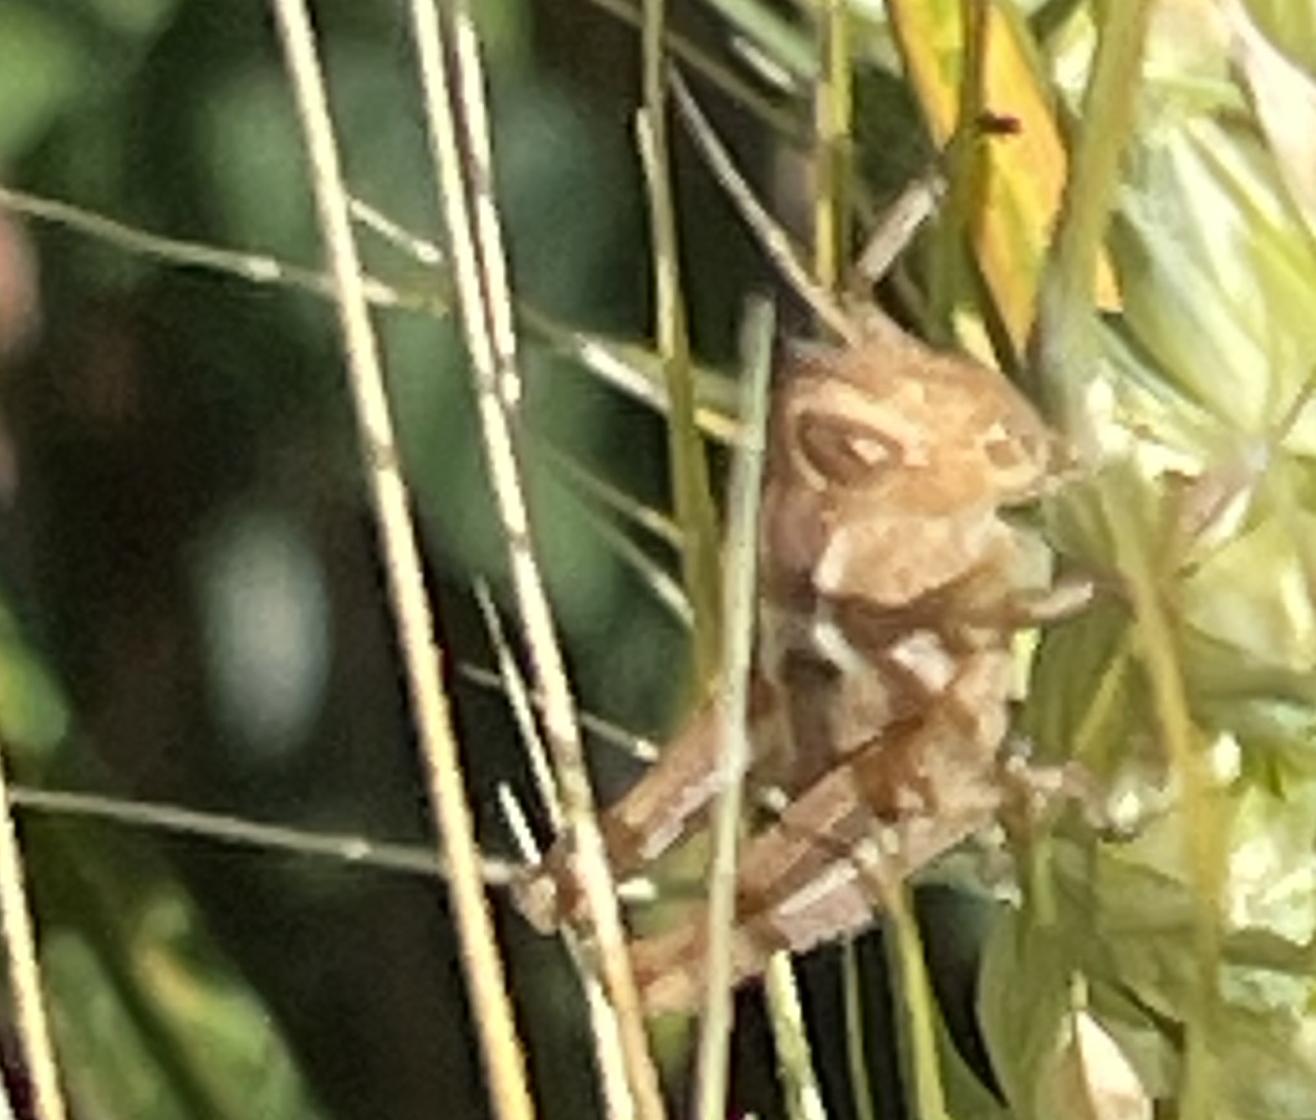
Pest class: occasional_pest